Wingnut (hardware)

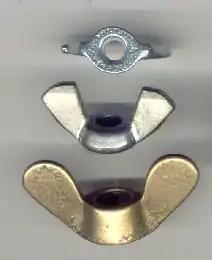
Three wingnuts

A wingnut, wing nut or butterfly nut is a type of nut with two large metal "wings", one on each side, so it can be easily tightened and loosened by hand without tools.